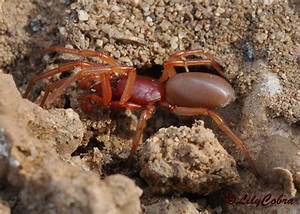
Label: spider